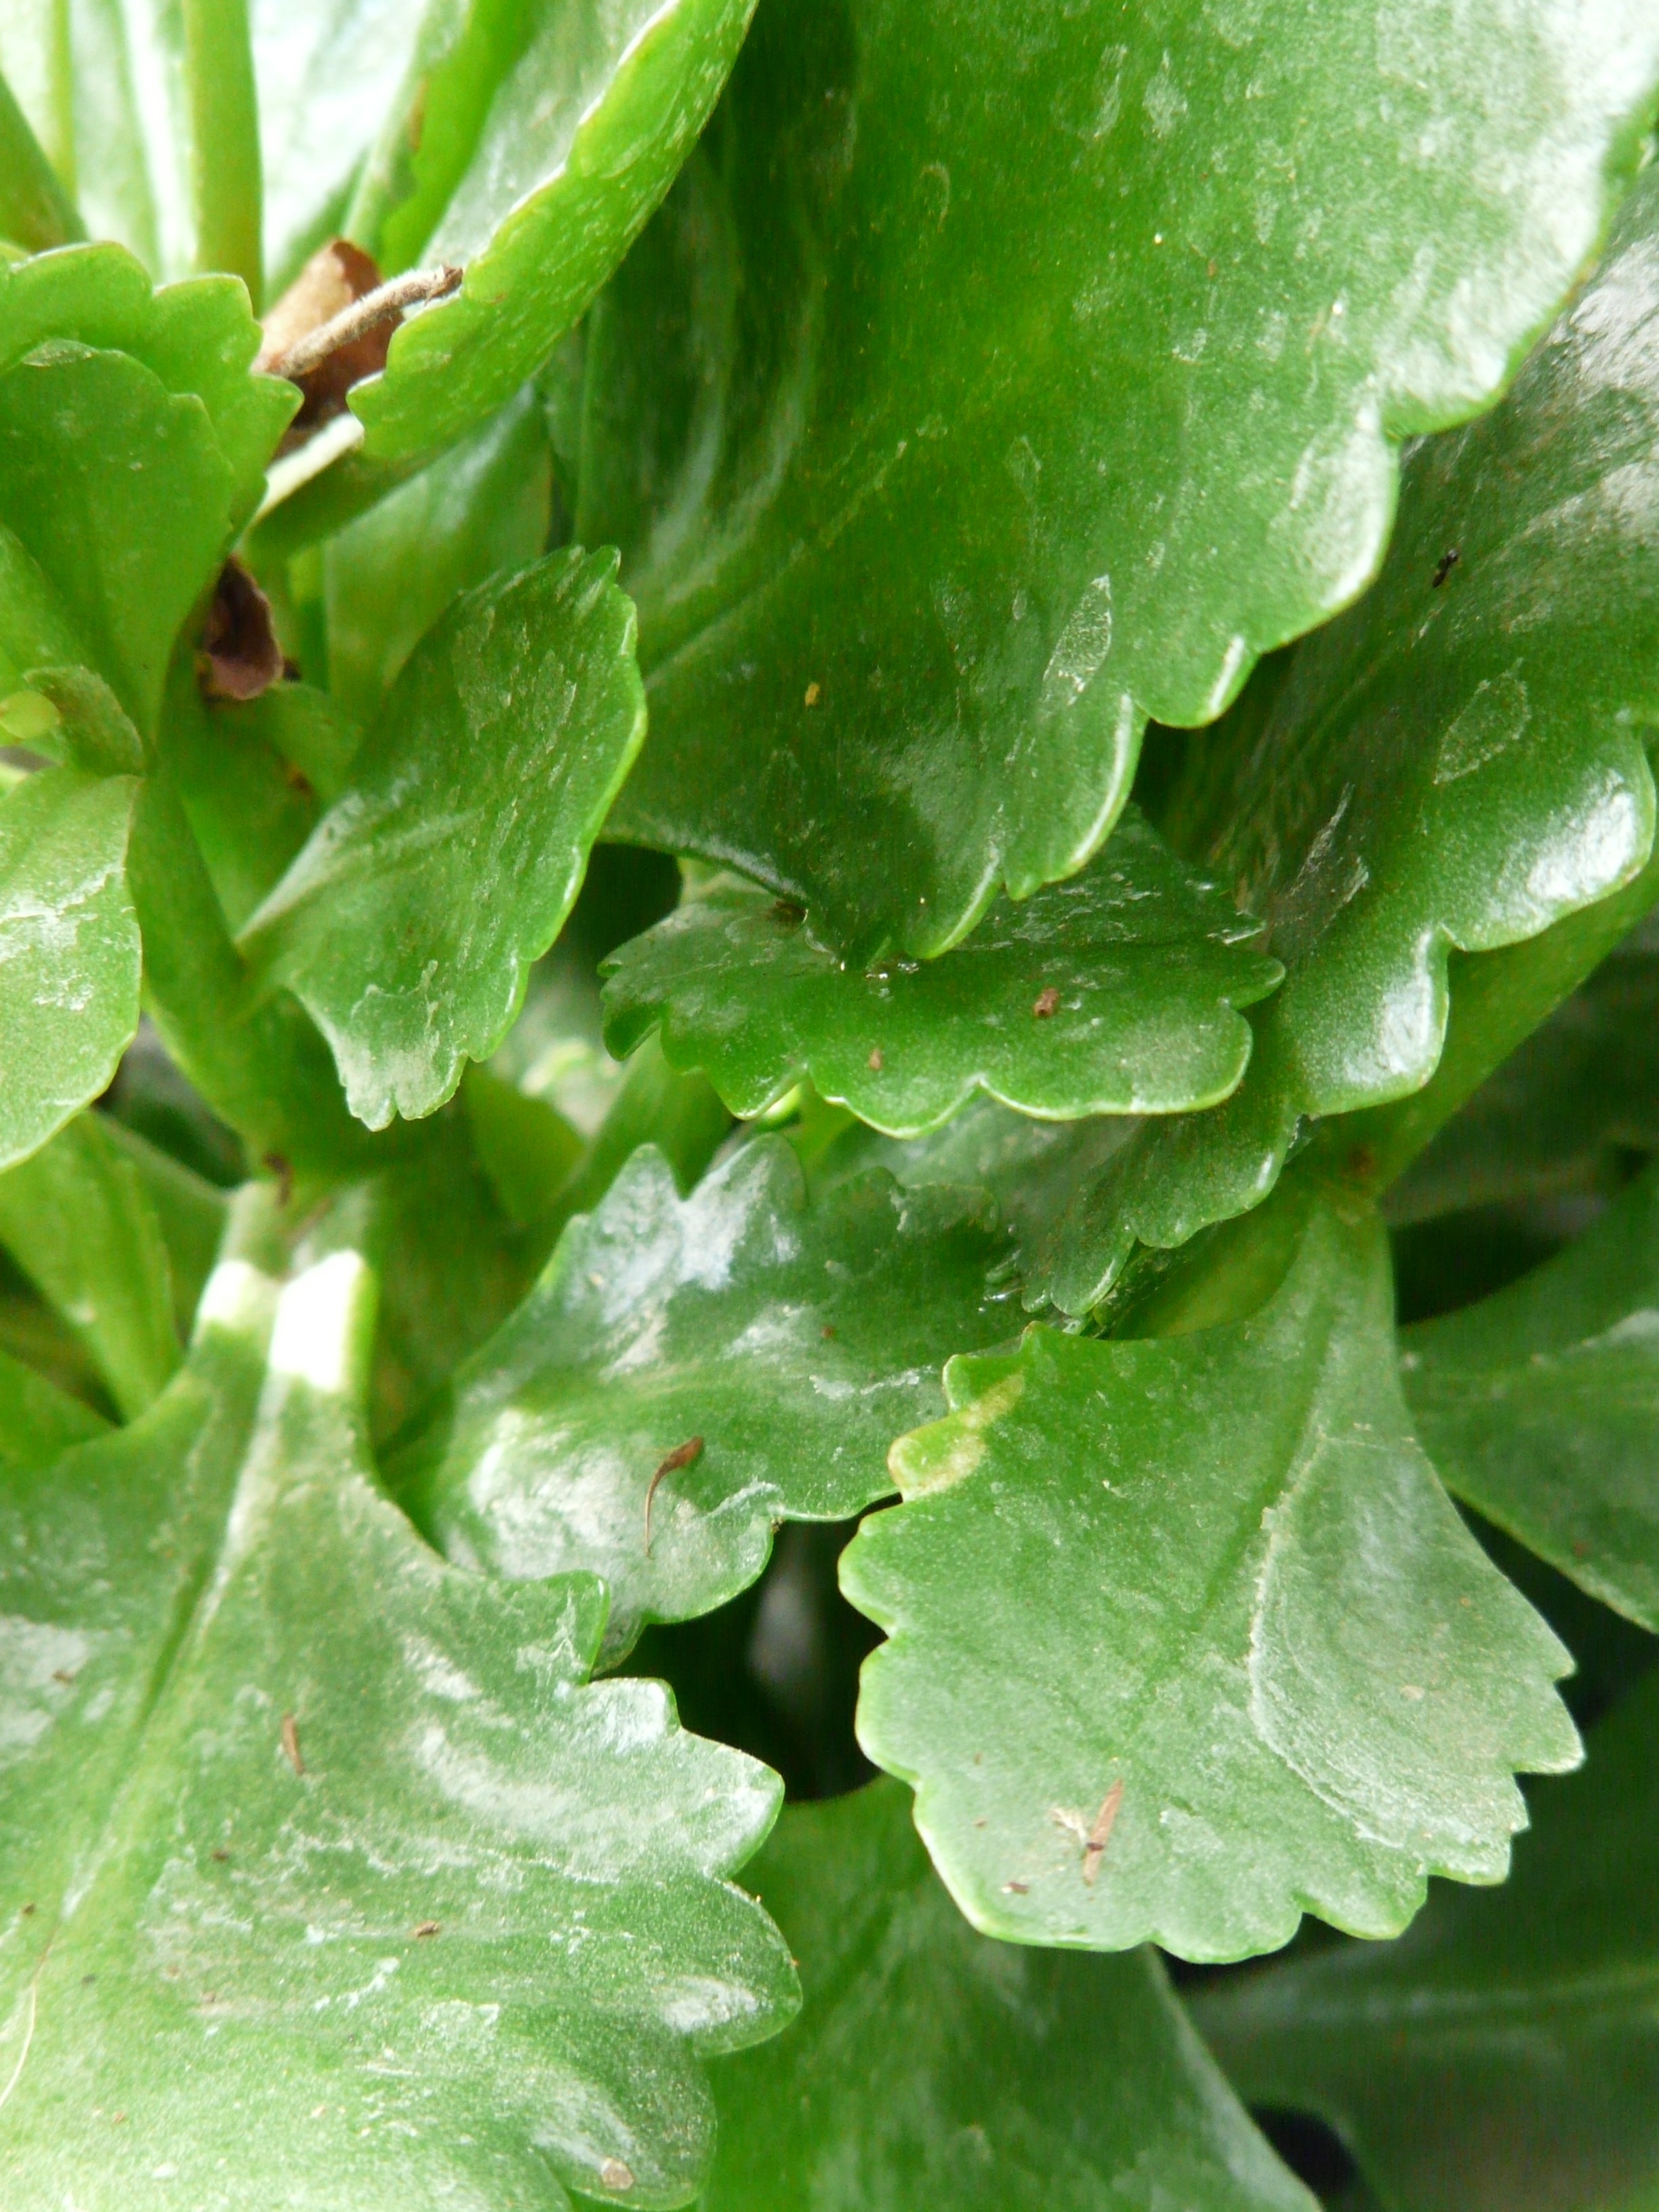
plant, leaf, flower, food, green, herb, produce, vegetable, succulent, leaves, meaty, crassulaceae, flowering plant, thick sheet greenhouse, kalanchoe, kalanchoe blossfeldiana, flaming k thchen, annual plant, land plant, leaf vegetable, kalanchoe globulifera, thickened, flaming box